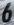
Number: 6